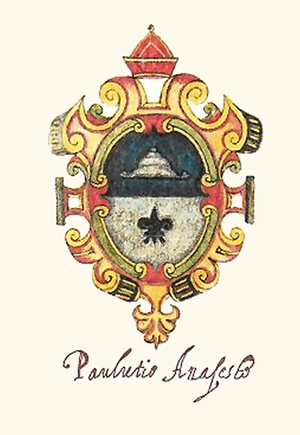
Le chapitre concerne l’histoire de la cité de Oderzo de sa fondation à aujourd’hui.